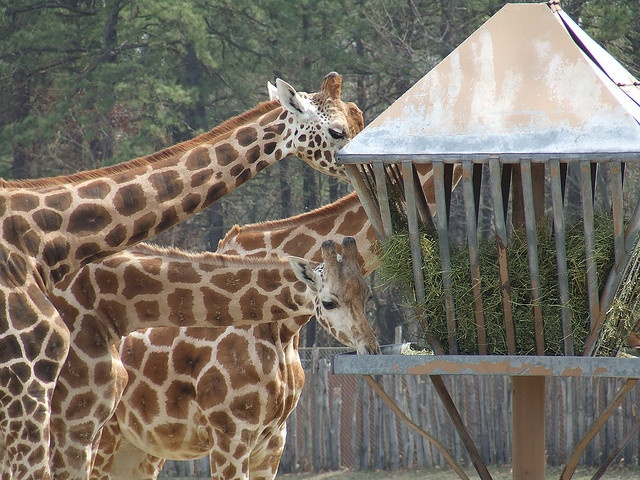
A group of giraffes feeding from a bin full of hay.
Several giraffe eating out of a wooden feeder.
Several giraffes standing together eating from a container.
Three giraffes are eating grass out of a feeder.
Three giraffes eating out of a wooden feeder.